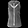
Label: T - shirt / top